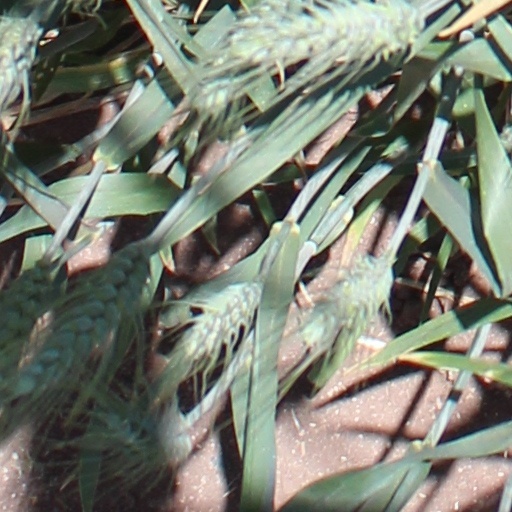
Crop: wheat